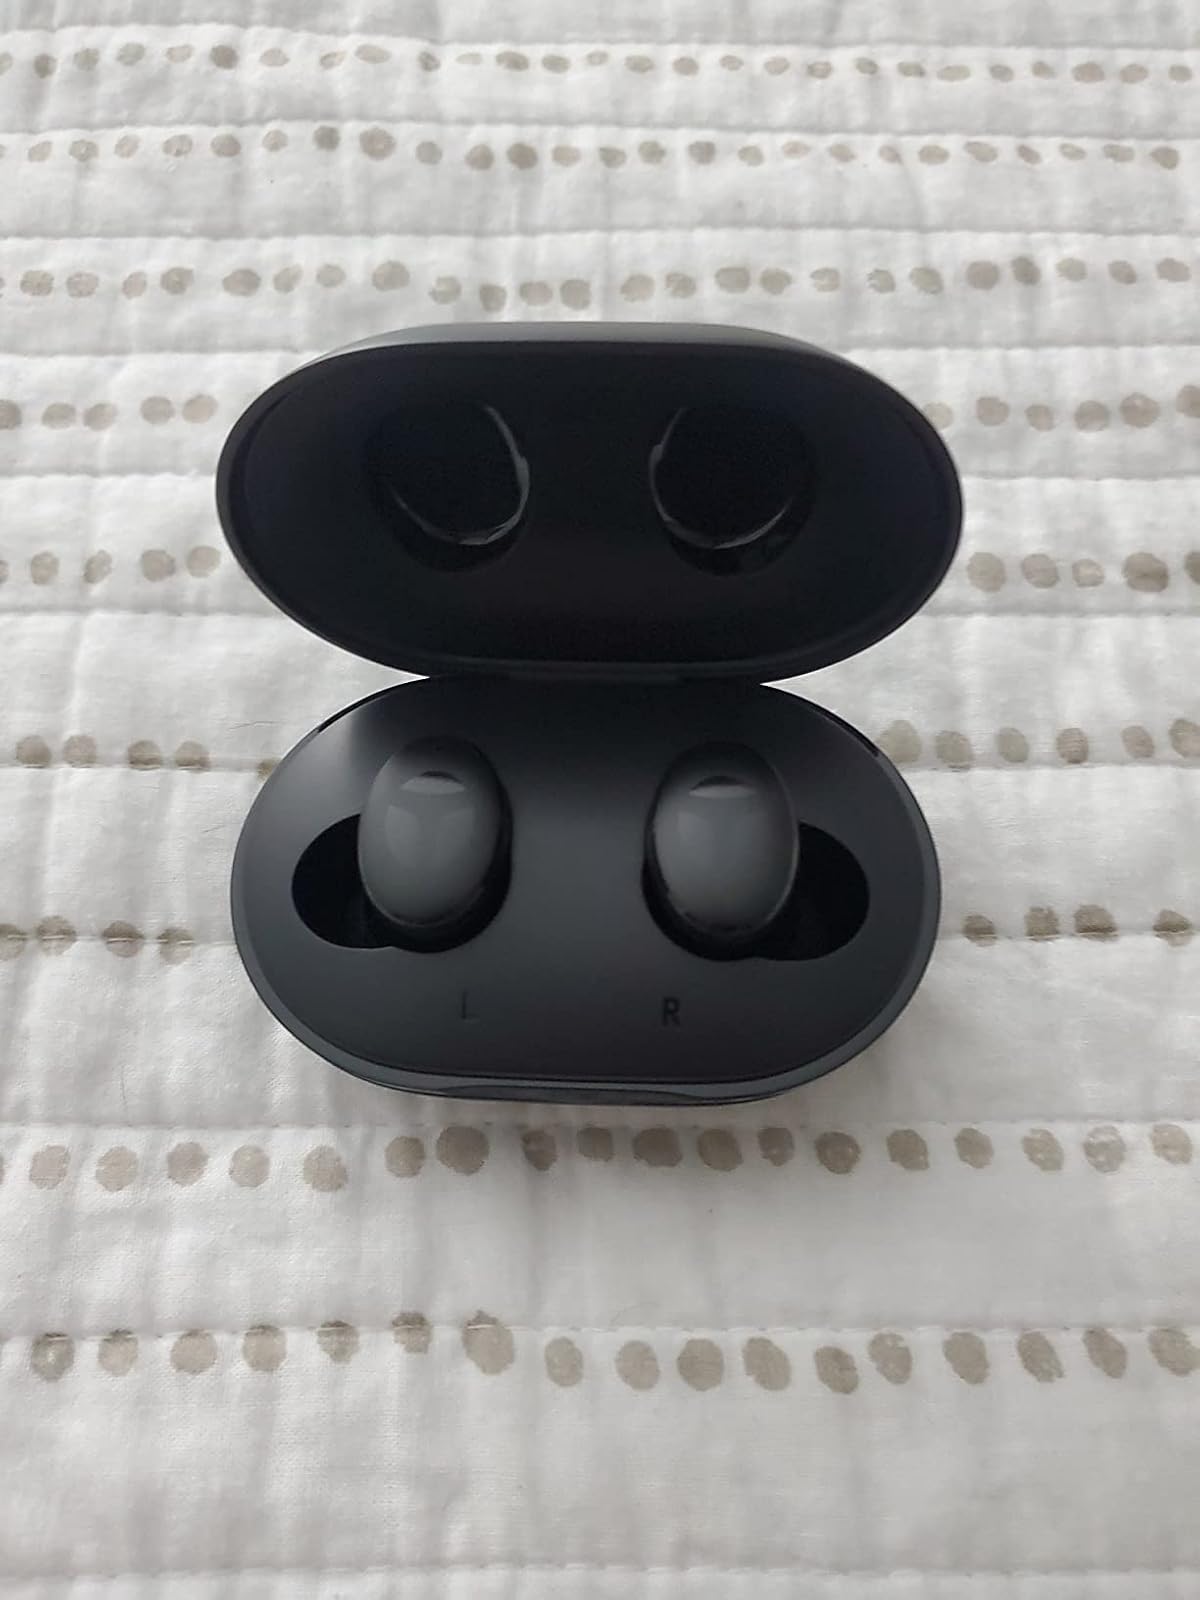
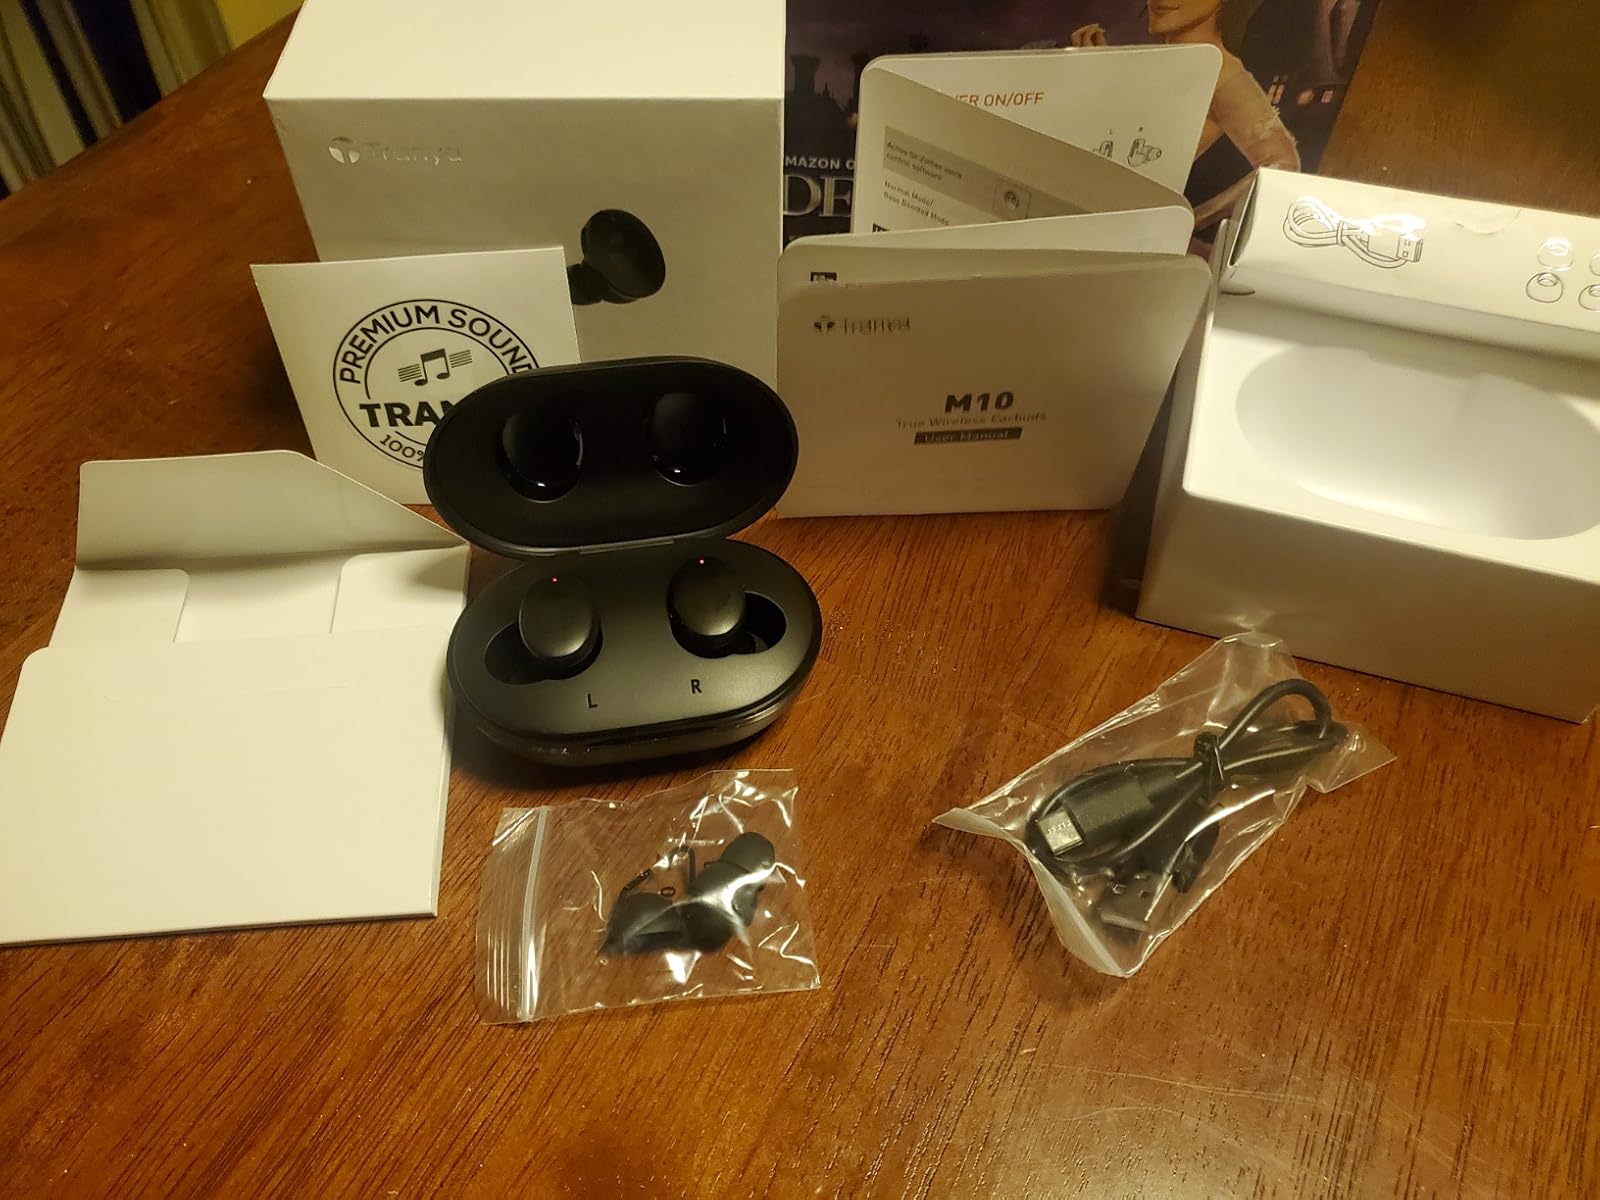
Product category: earbuds
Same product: yes